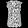
Label: Shirt